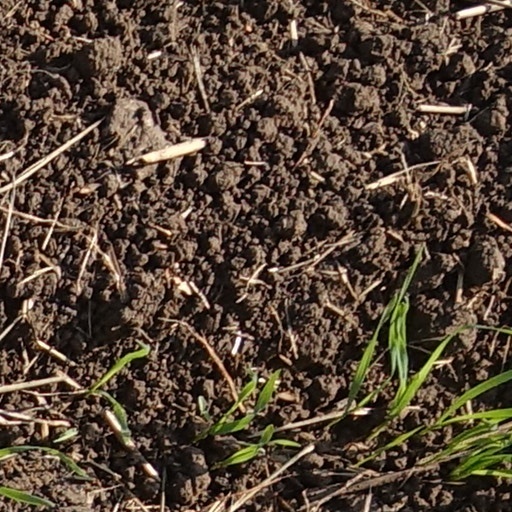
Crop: wheat